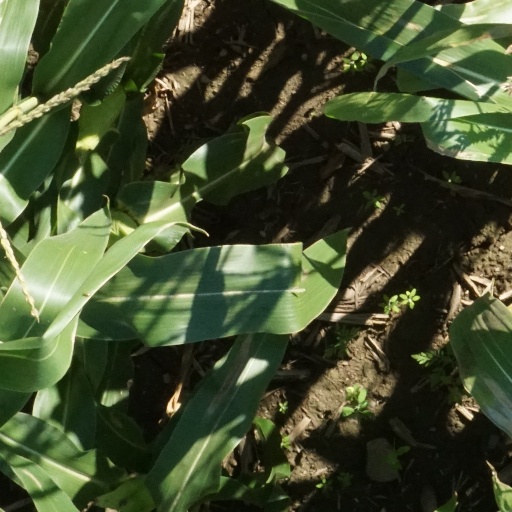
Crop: maize; corn